2020 California wildfires

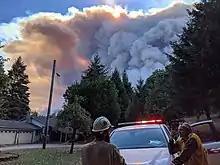
Smoke from the Slater fire on September 8

The following is a list of fires that burned more than , or produced significant structural damage or casualties.